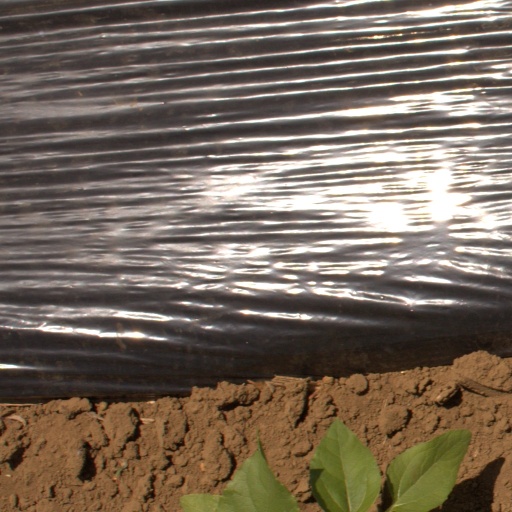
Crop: Jerusalem artichoke